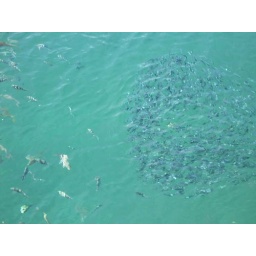
i was caught in a huge school of orange fish while snorkling